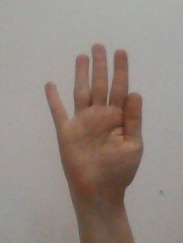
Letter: sheen